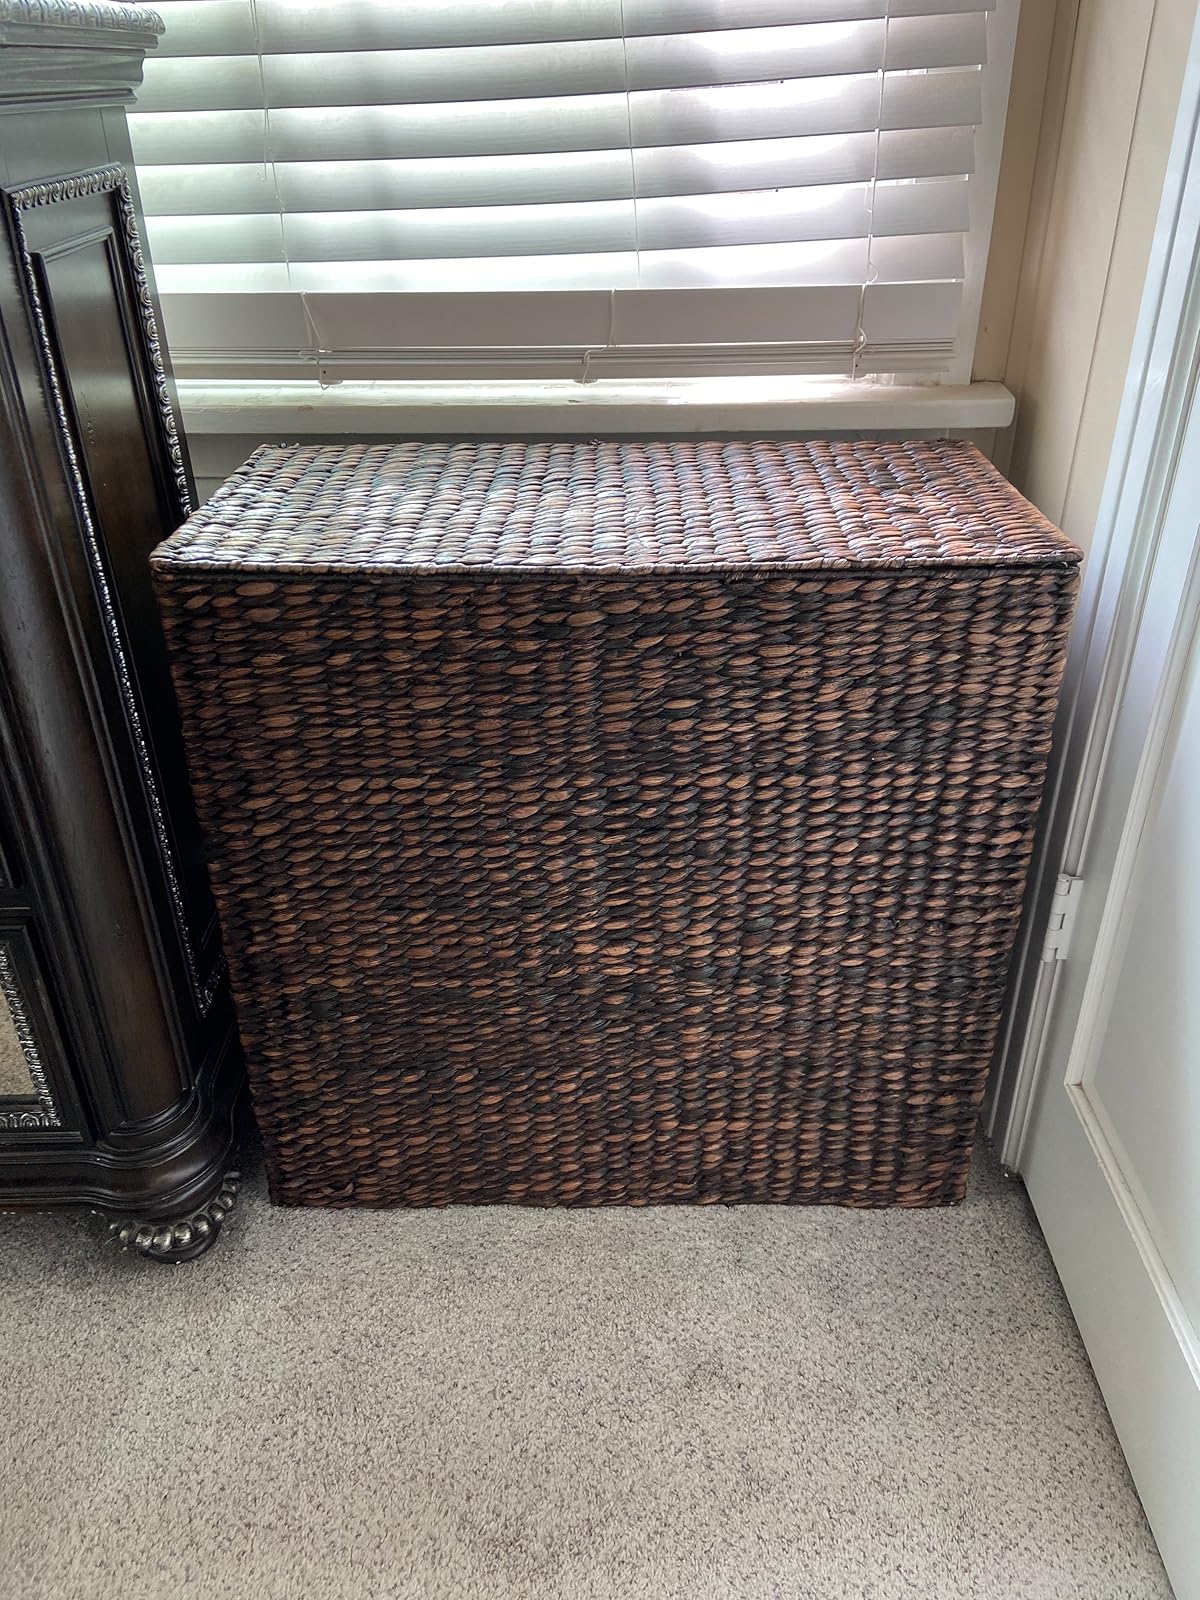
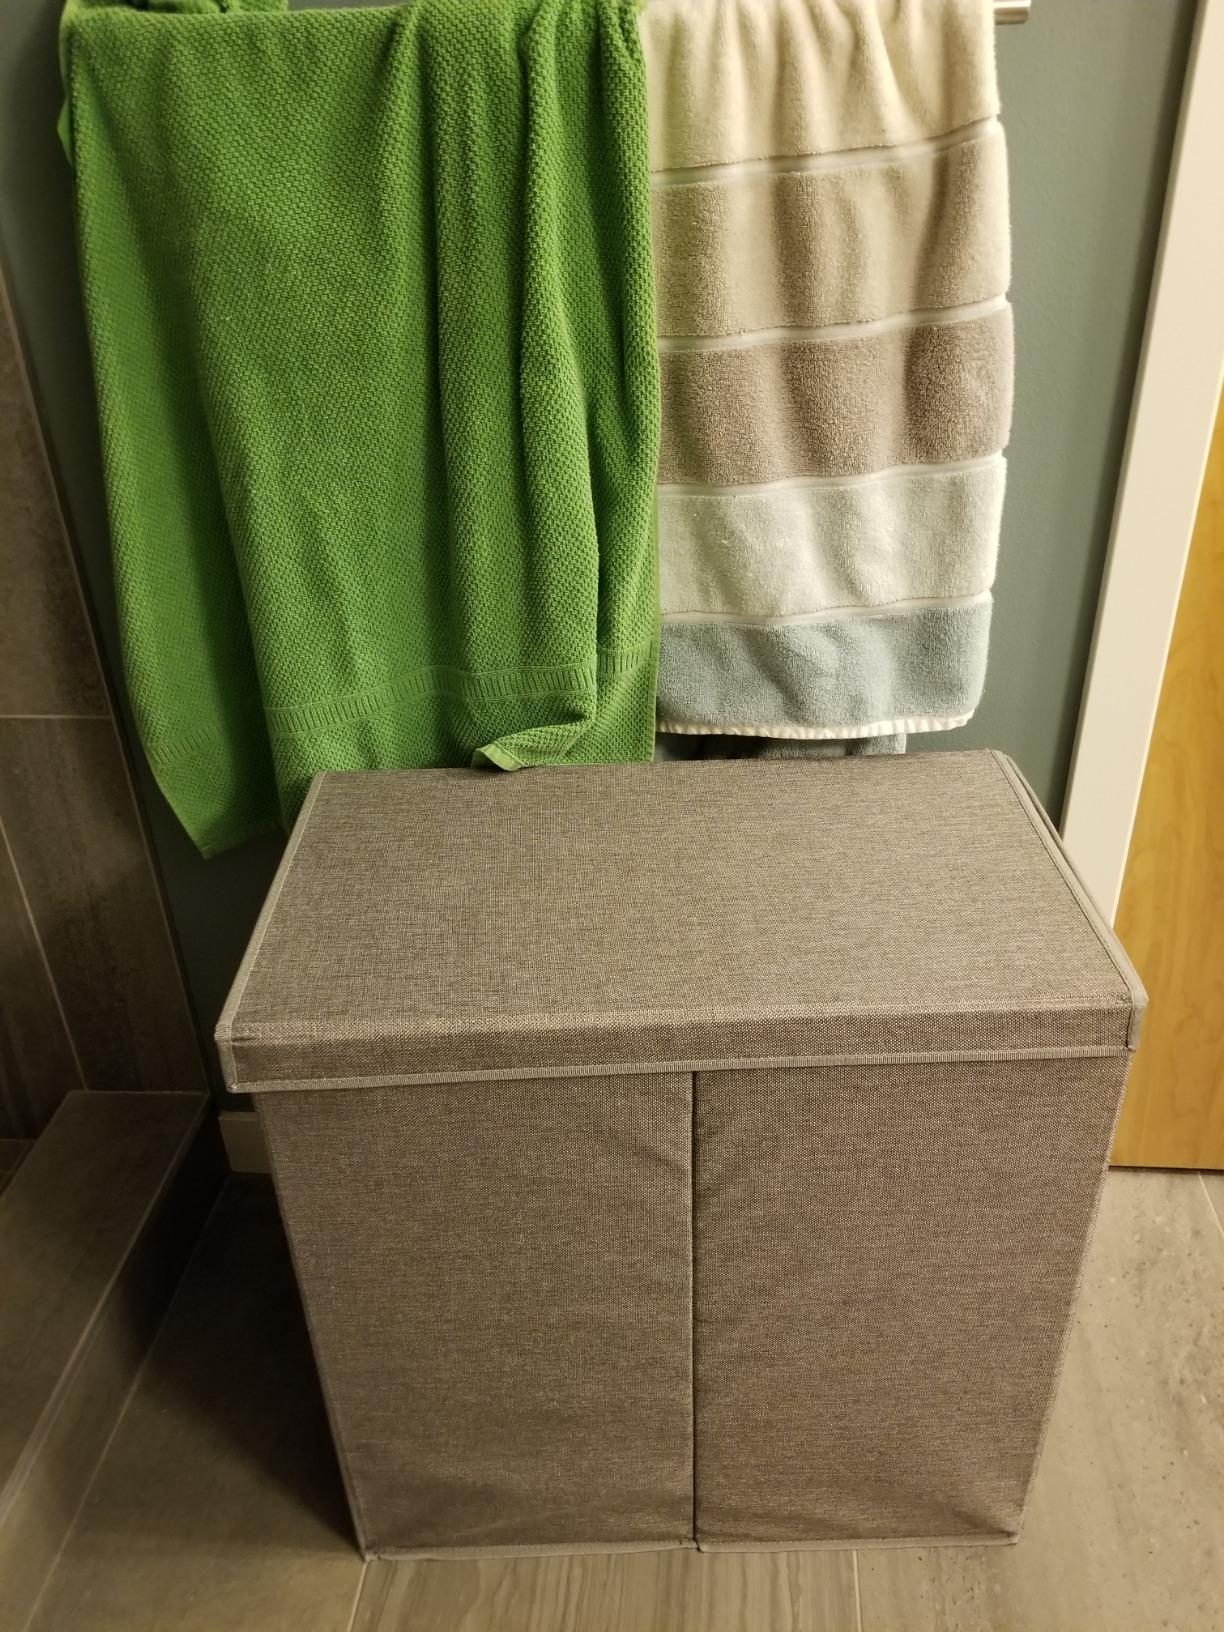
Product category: items_hamper
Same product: no